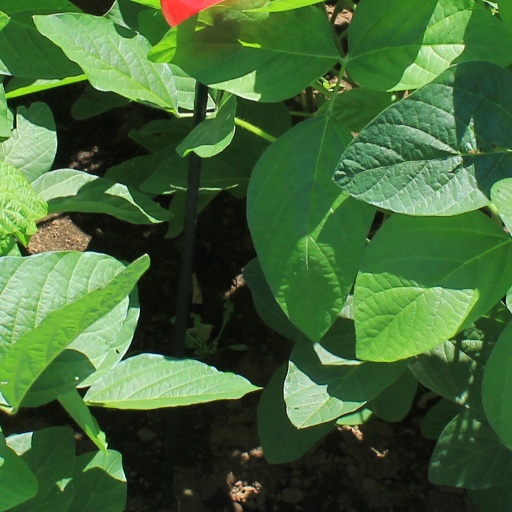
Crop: soybean